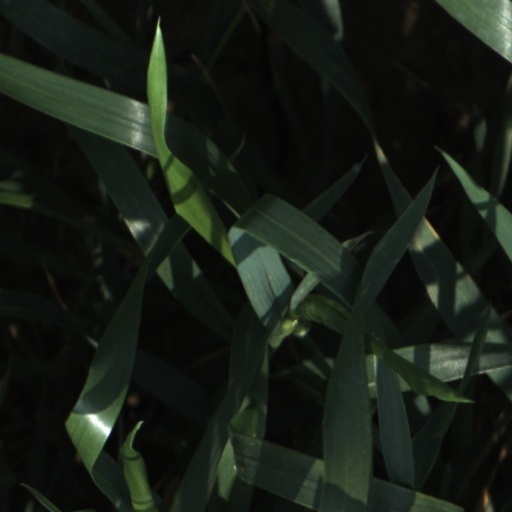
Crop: wheat